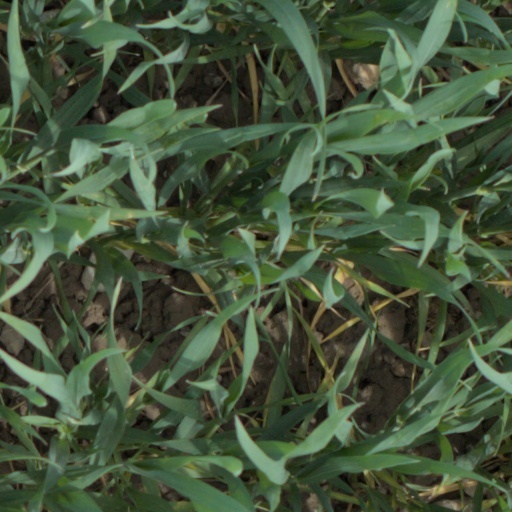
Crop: wheat